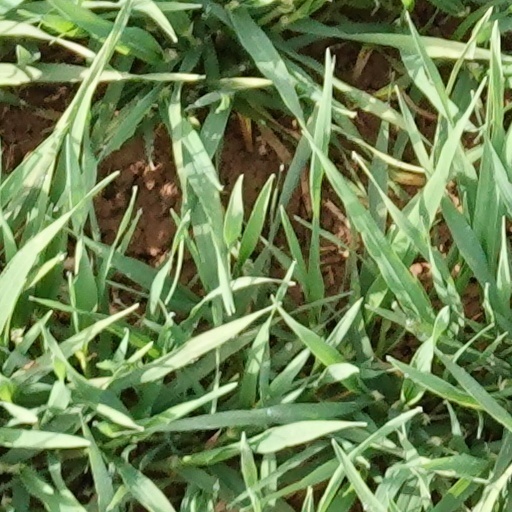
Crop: wheat